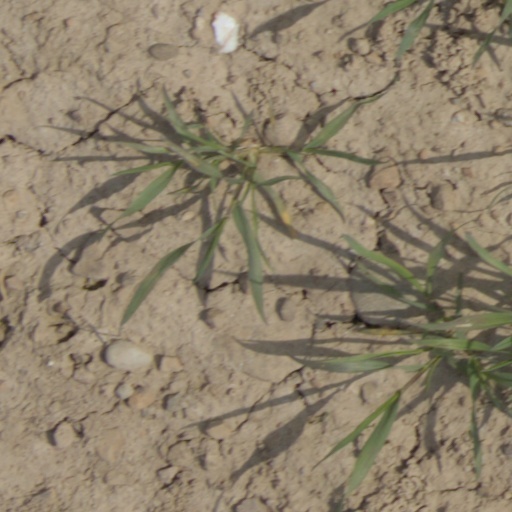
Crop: wheat